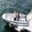
Label: ship